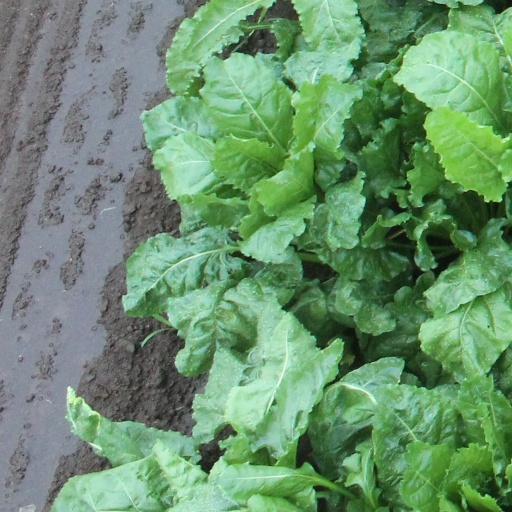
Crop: sugar beet